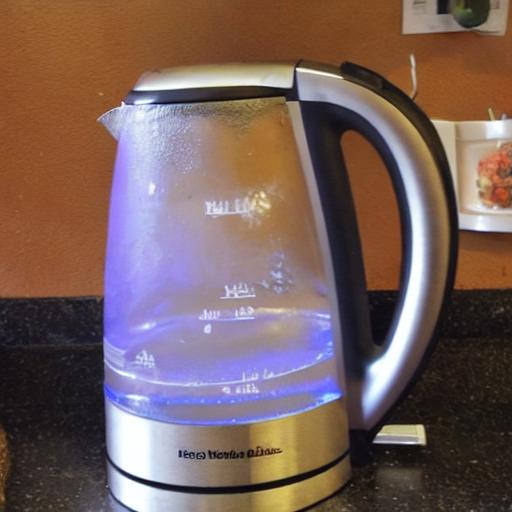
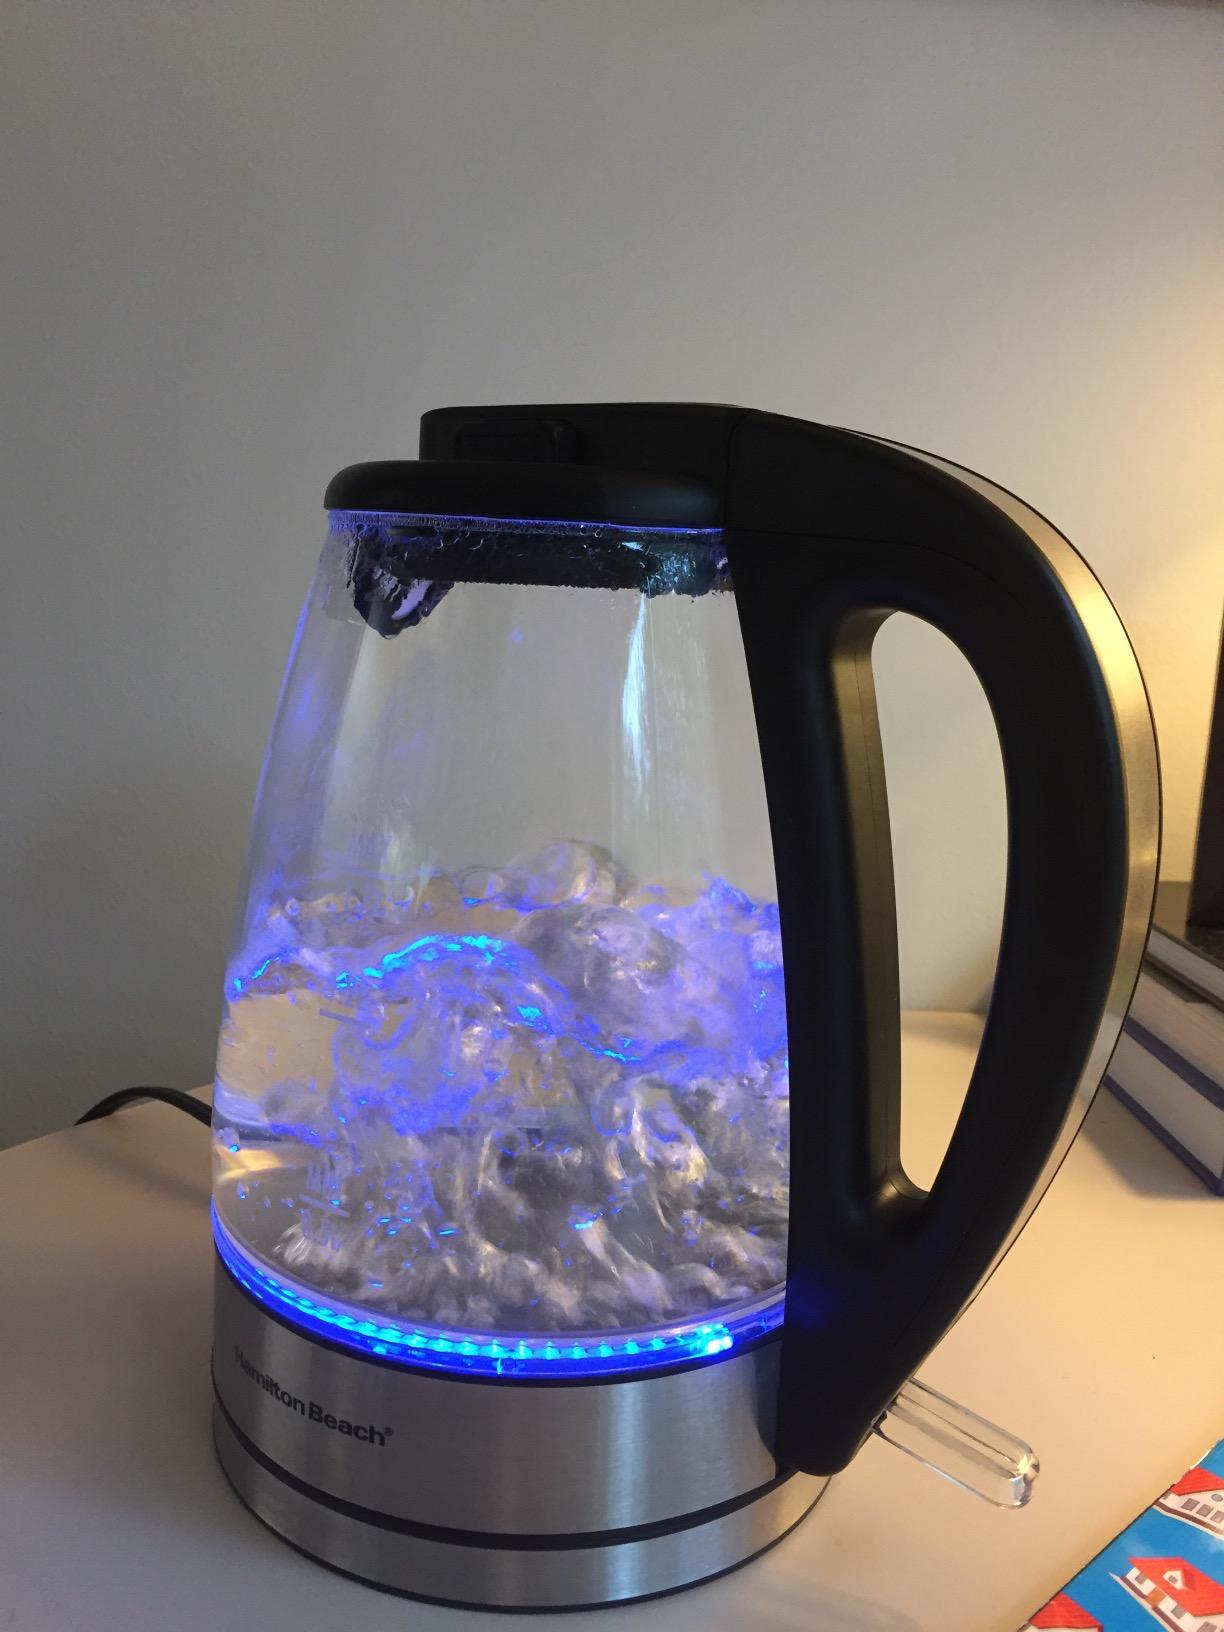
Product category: items_kettle
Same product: no